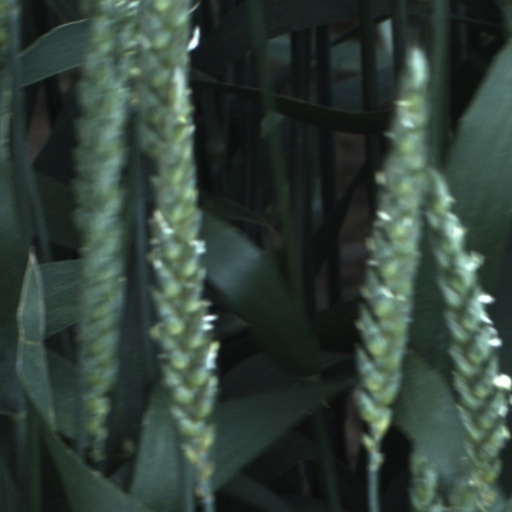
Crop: wheat